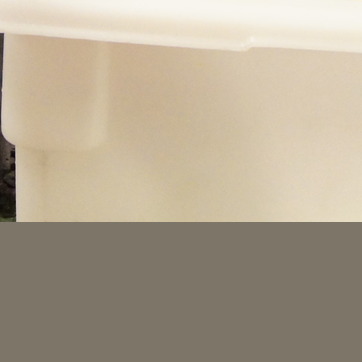
Material: plastic